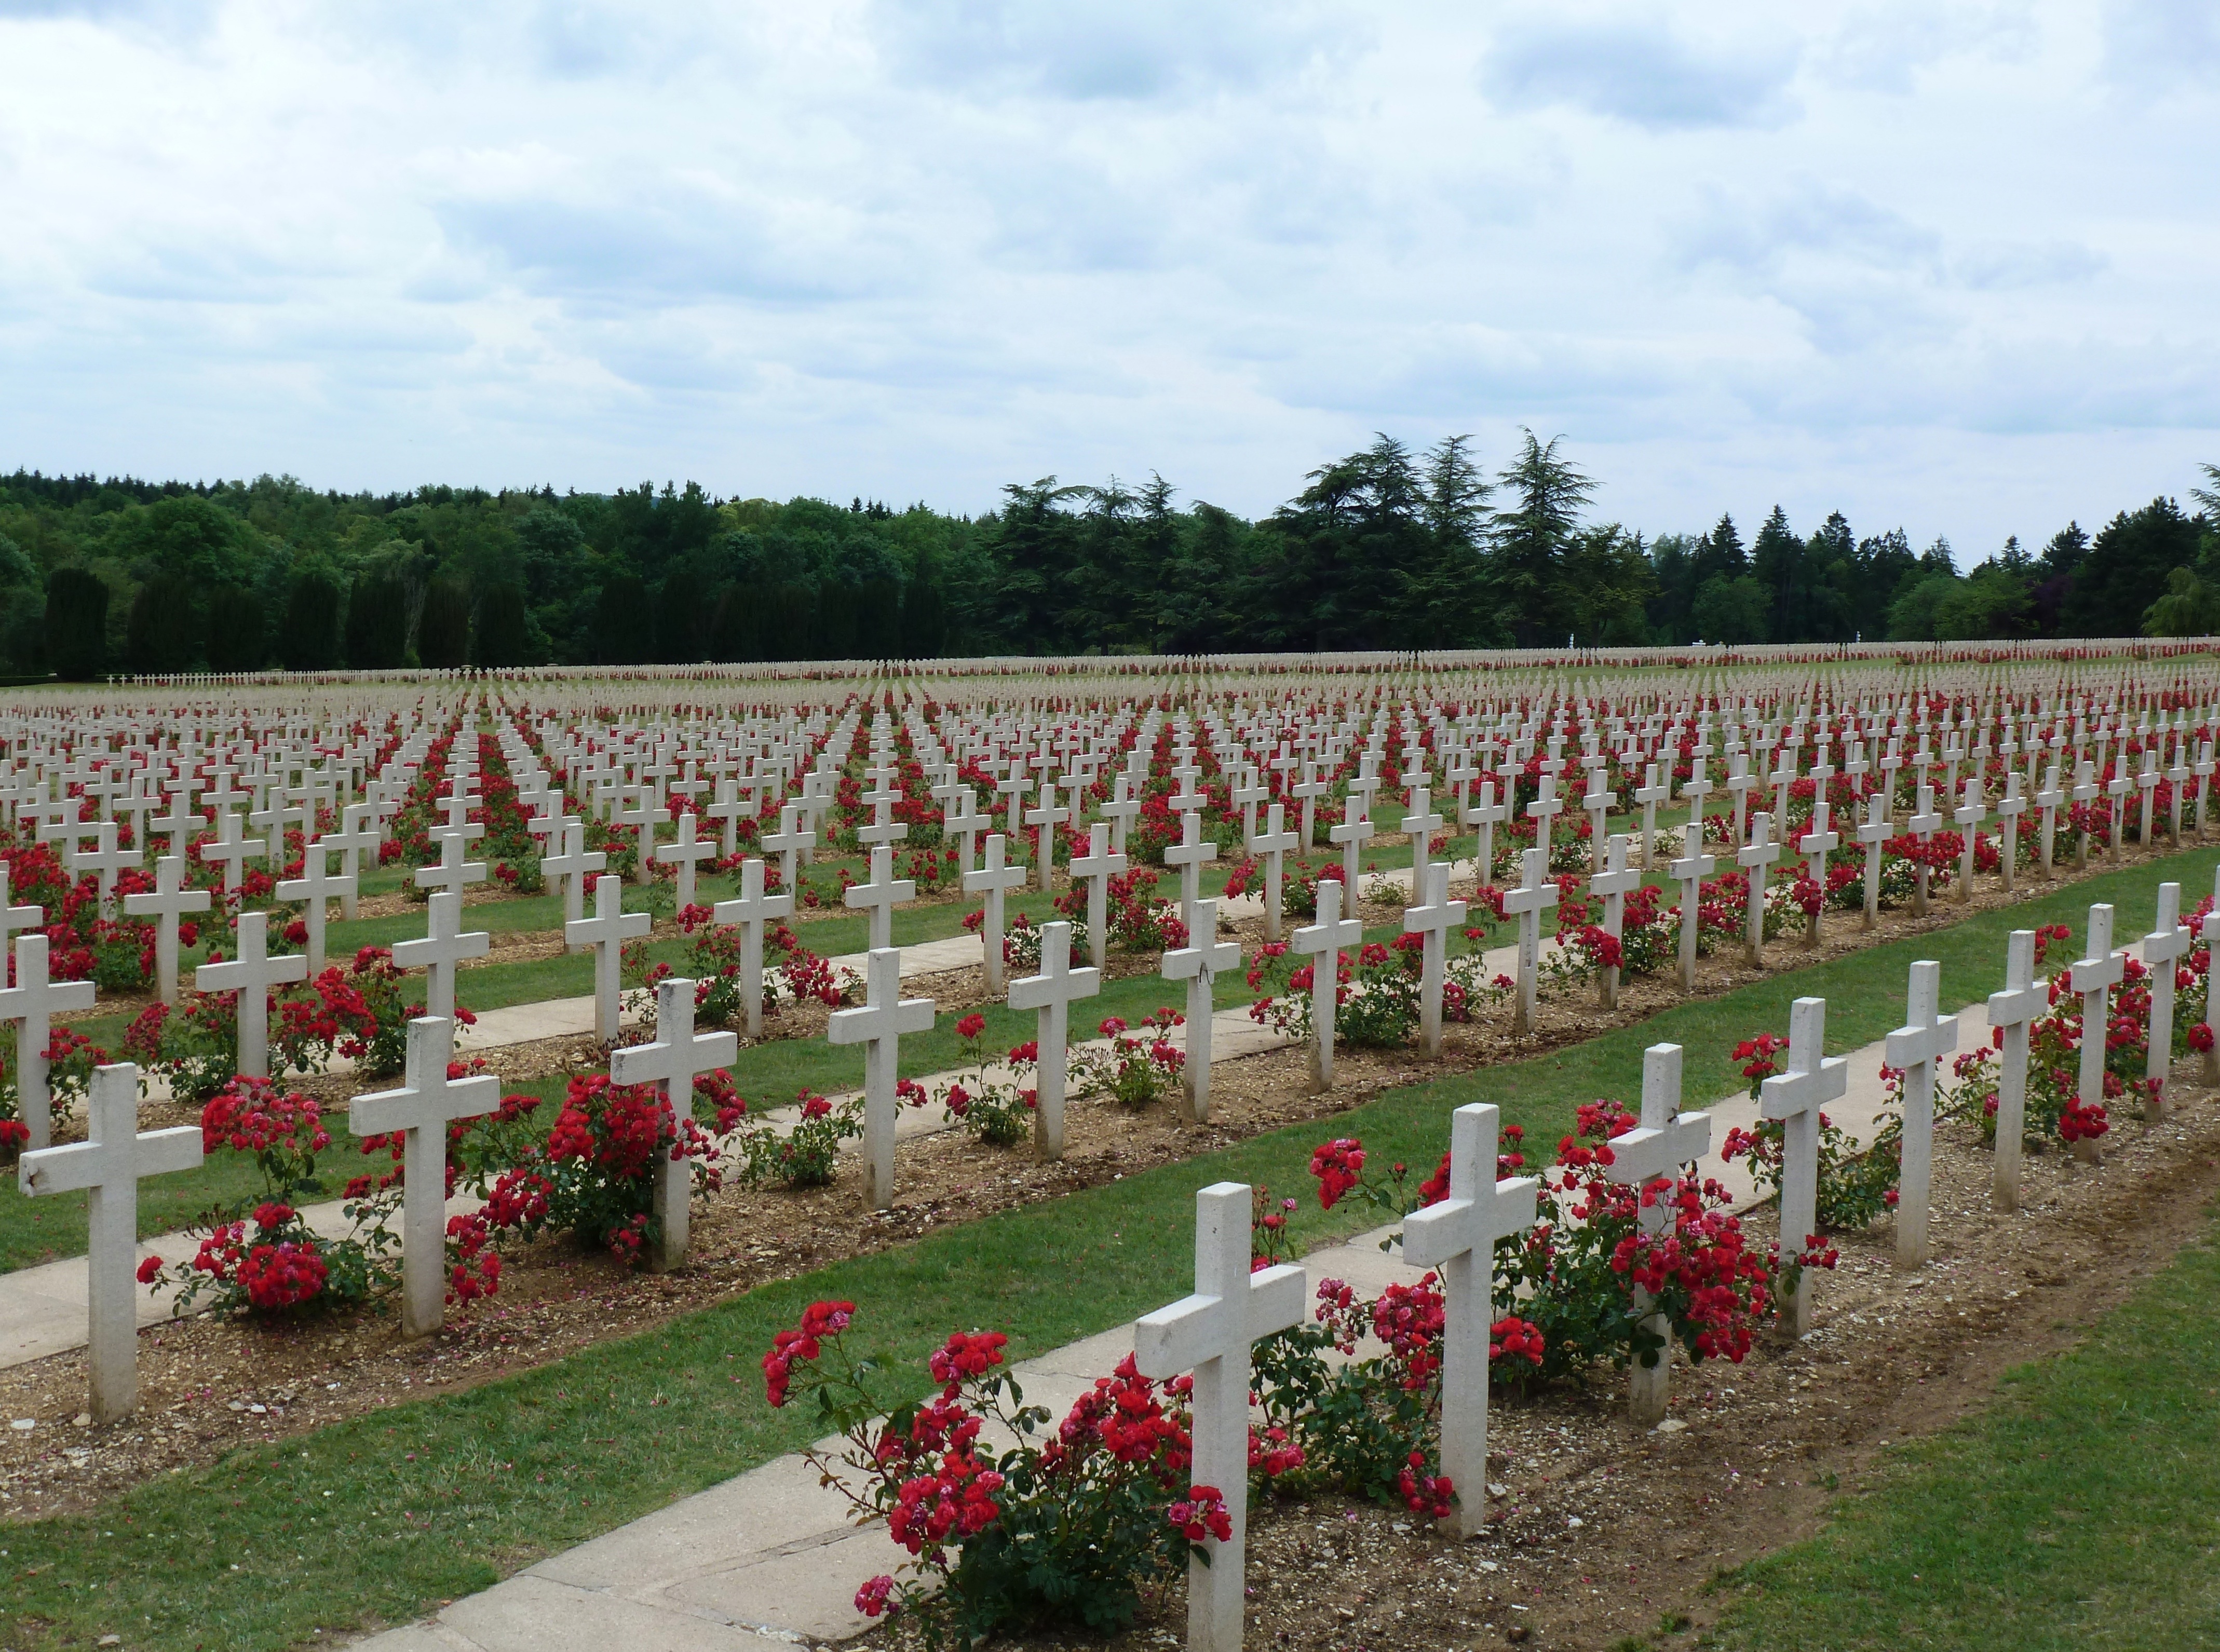
field, flower, cemetery, memorial, world war, verdun, geographical feature